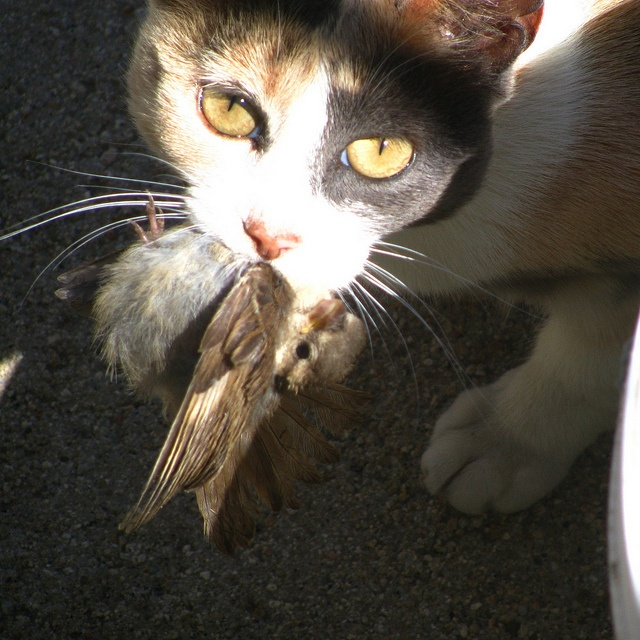
a yellow eyed cat with an animal in its mouth
A close up of a cat with a dead bird in its mouth.
The cat caught a bird and is carrying it in it's mouth.
A close up view of a cat with a dead bird in its mouth.
A Calico cat is carrying a bird in its mouth